Stretch reflex

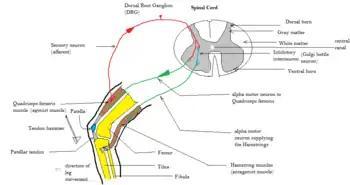
The patellar reflex is an example of the stretch reflex.

The stretch reflex (myotatic reflex), or more accurately "muscle stretch reflex", is a muscle contraction in response to stretching a muscle. The function of the reflex is generally thought to be maintaining the muscle at a constant length but the response is often coordinated across multiple muscles and even joints. The older term deep tendon reflex is now criticized as misleading. Tendons have little to do with the response, and some muscles with stretch reflexes have no tendons. Rather, muscle spindles detect a stretch and convey the information to the central nervous system.